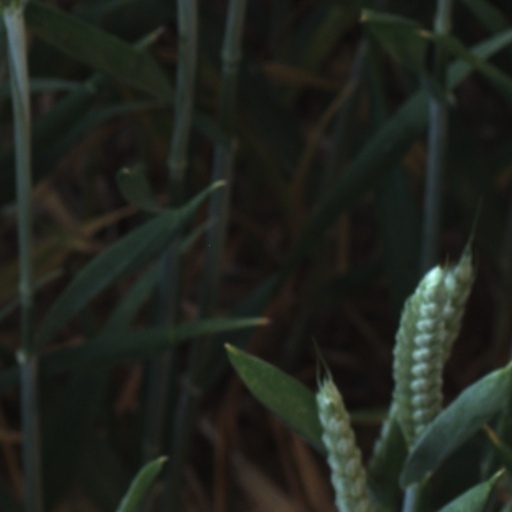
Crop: wheat